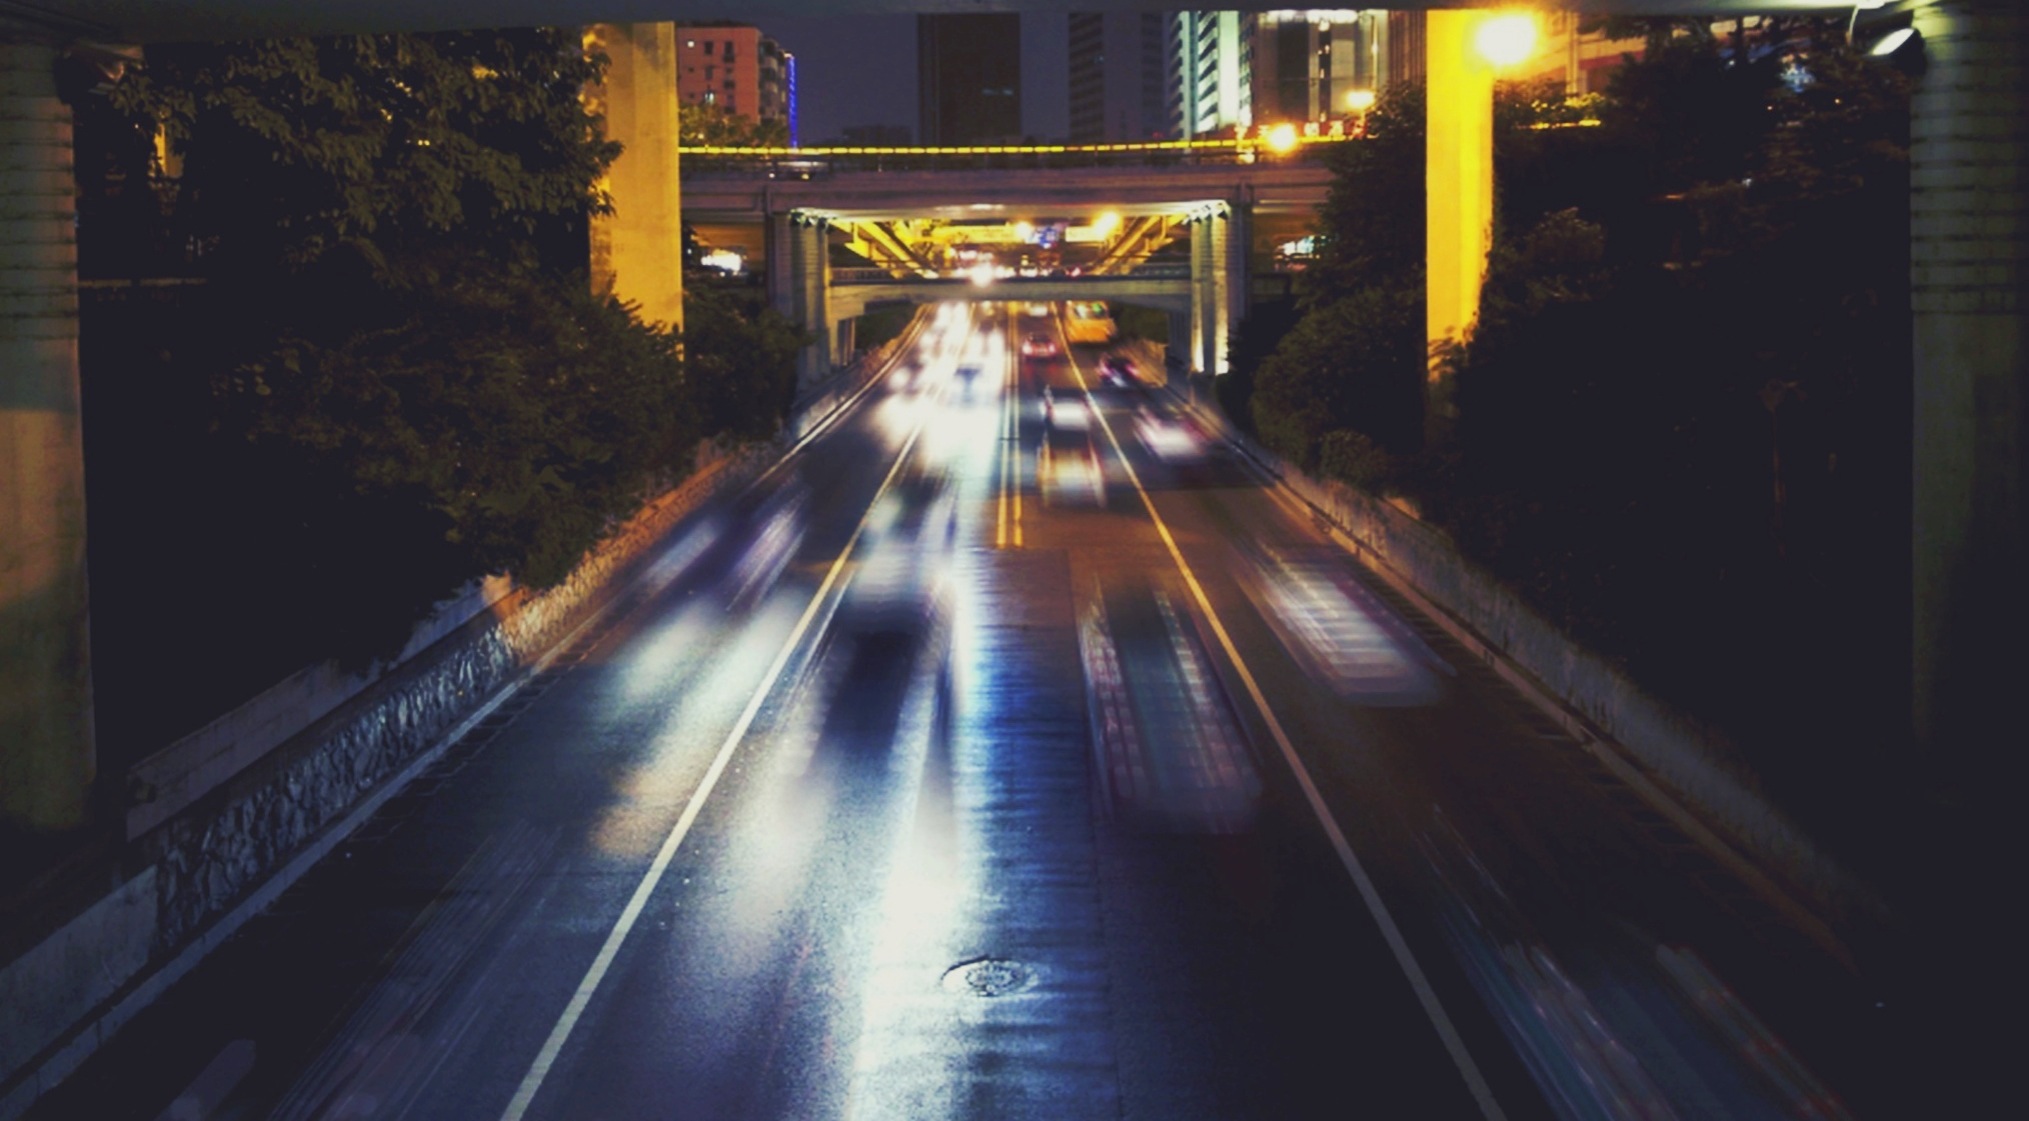
light, road, night, urban, tunnel, evening, darkness, infrastructure, cars, canton, uploadedbyflickrmobile, guangzhou, screenshot